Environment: real
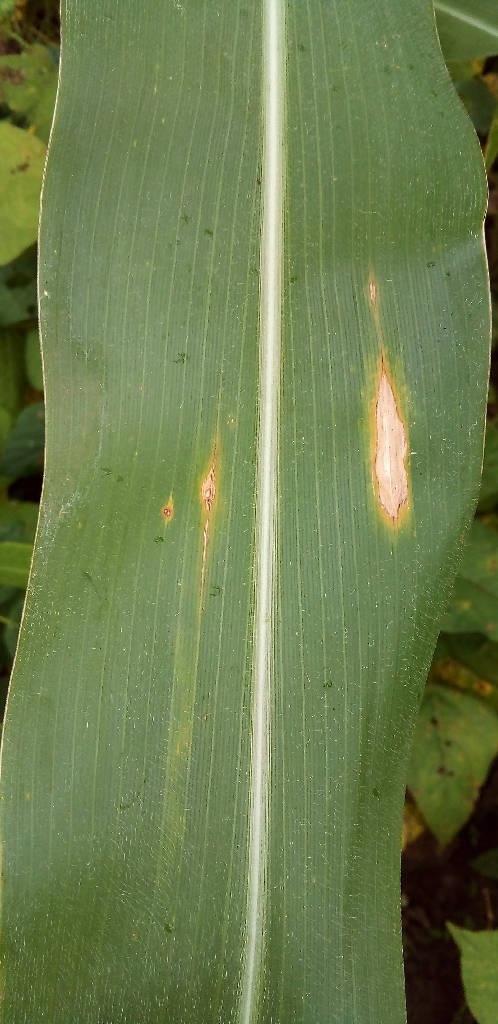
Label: northern_corn_leaf_blight